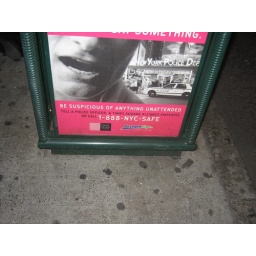
that's right, there must be a mime chained to every street lamp from now on.mimes against terrorism!